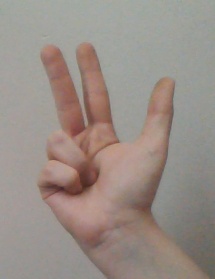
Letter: al